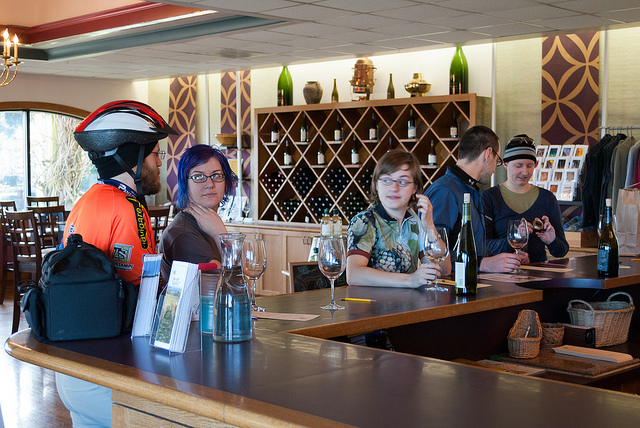
user: Given an image and a question. Answer the question in a short answer. Question: For which activity does the man in orange wear the item on his head for? Short Answer:
assistant: bicycling